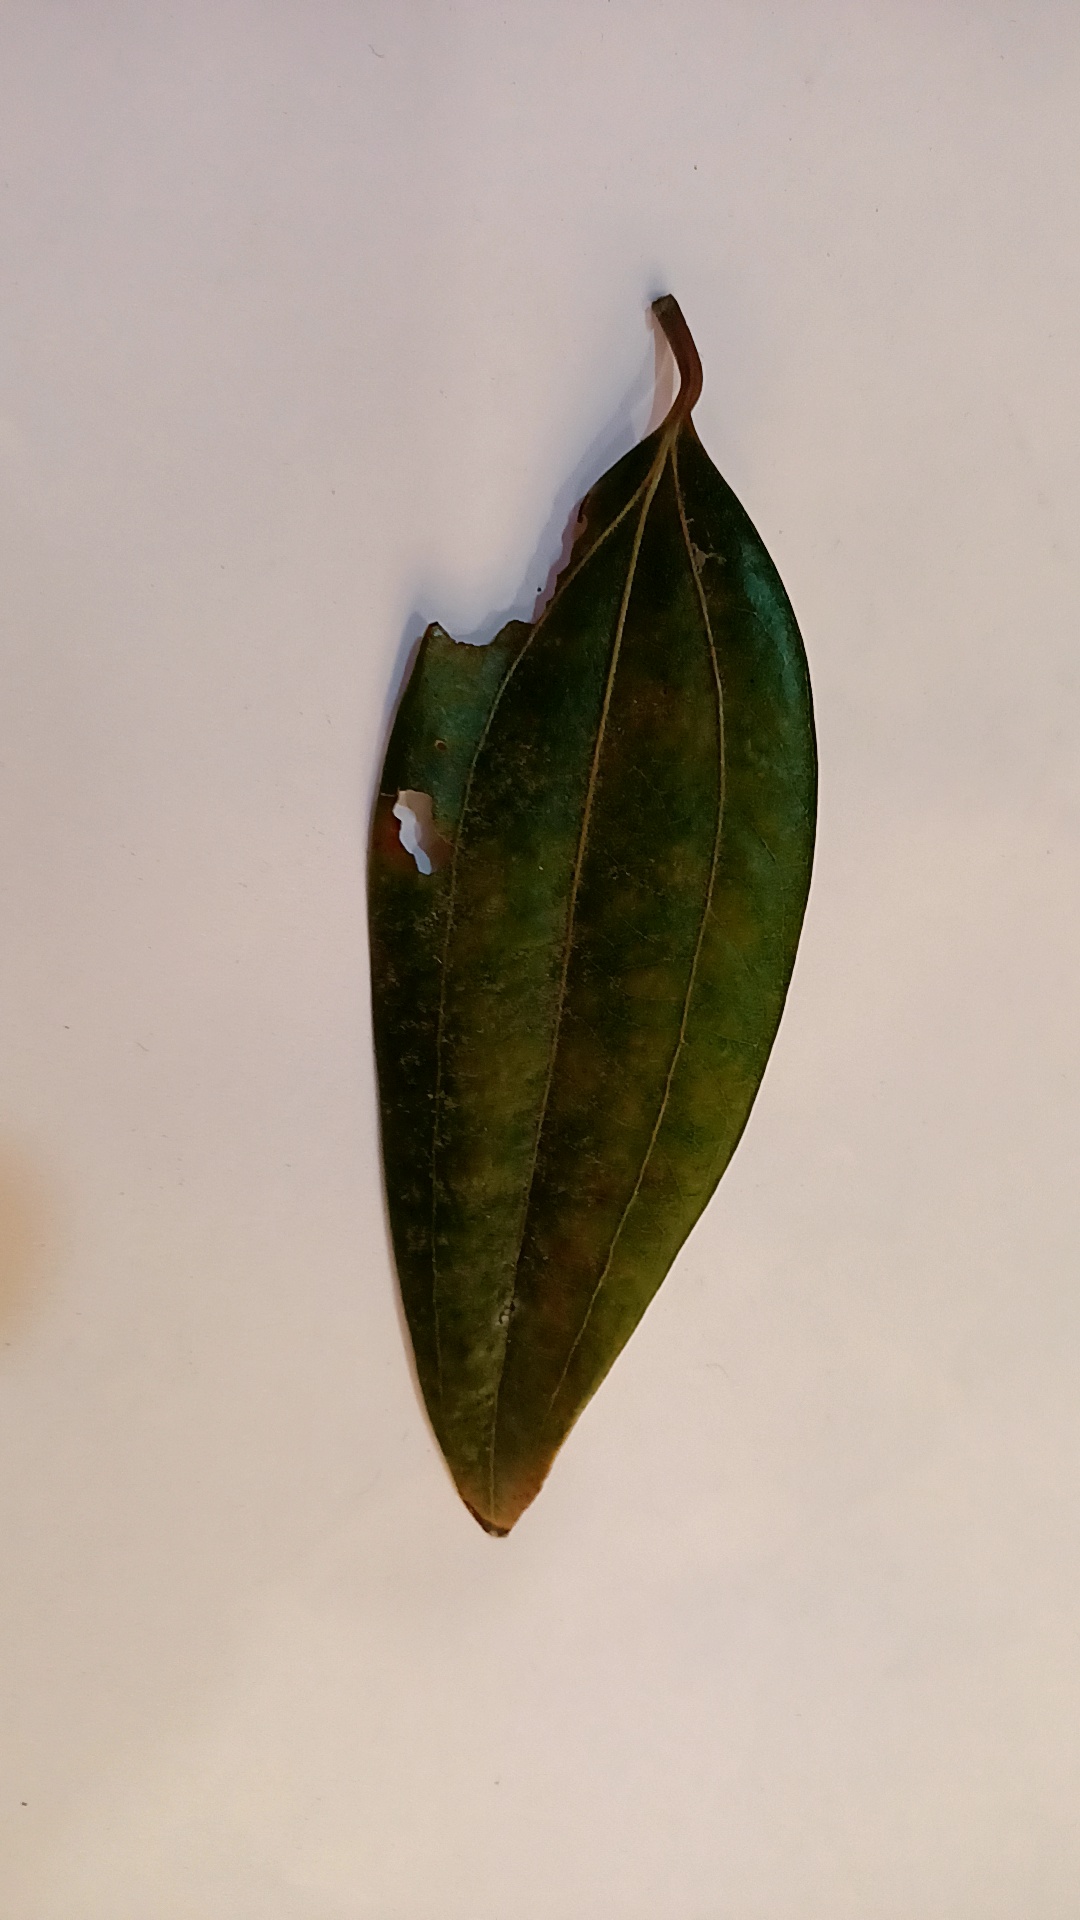
Label: Disease